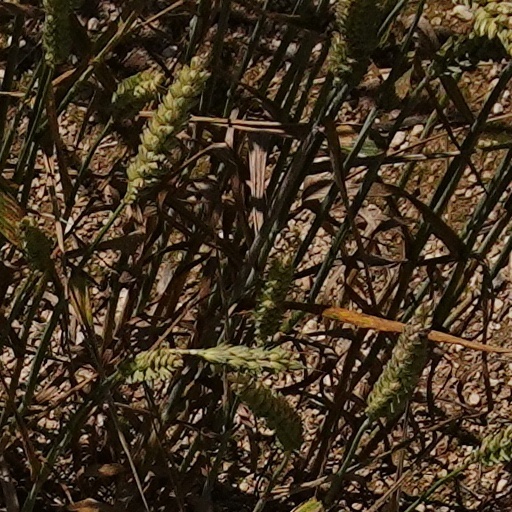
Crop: wheat